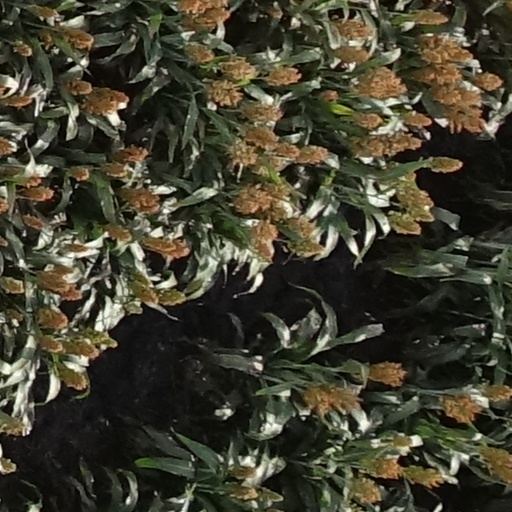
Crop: sorghum